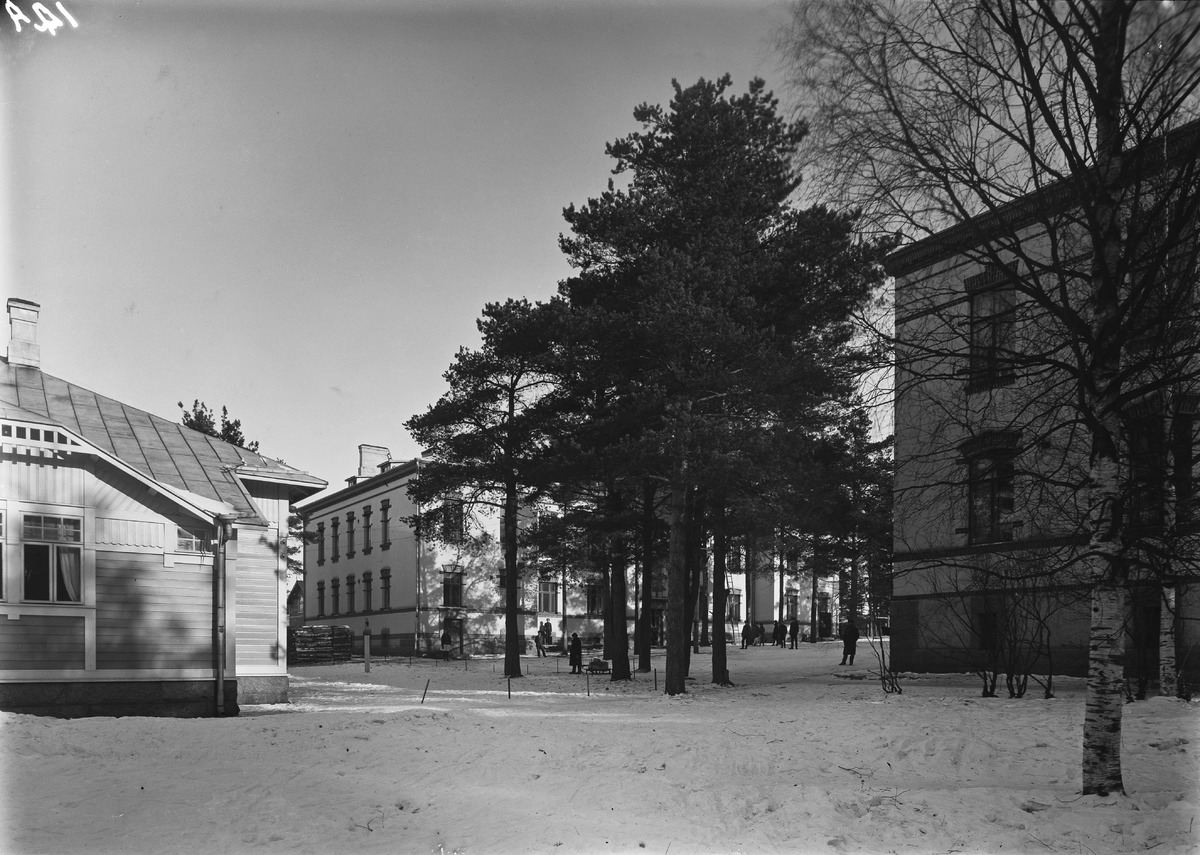
Oulun kuuromykkäin koulun rakennuksia
The buildings of Oulu school for deaf-mutes
sisällön kuvaus: Oulun kuuromykkäin koulun rakennuksia 12.3.1932. content description: The buildings of Oulu school for deaf-mutes on March 12, 1932.
Vuosi: 1932
Paikka: Suomi, Oulu, Suomi, Pohjois-Pohjanmaa, Oulu
Aiheet: kuuromykät; ulkokuva; vammaiset; koulurakennukset; erityiskoulut; aistivammaiset; kuulovammaiset; puhevammaiset; deaf; mute; handicapped; disabled; buildings